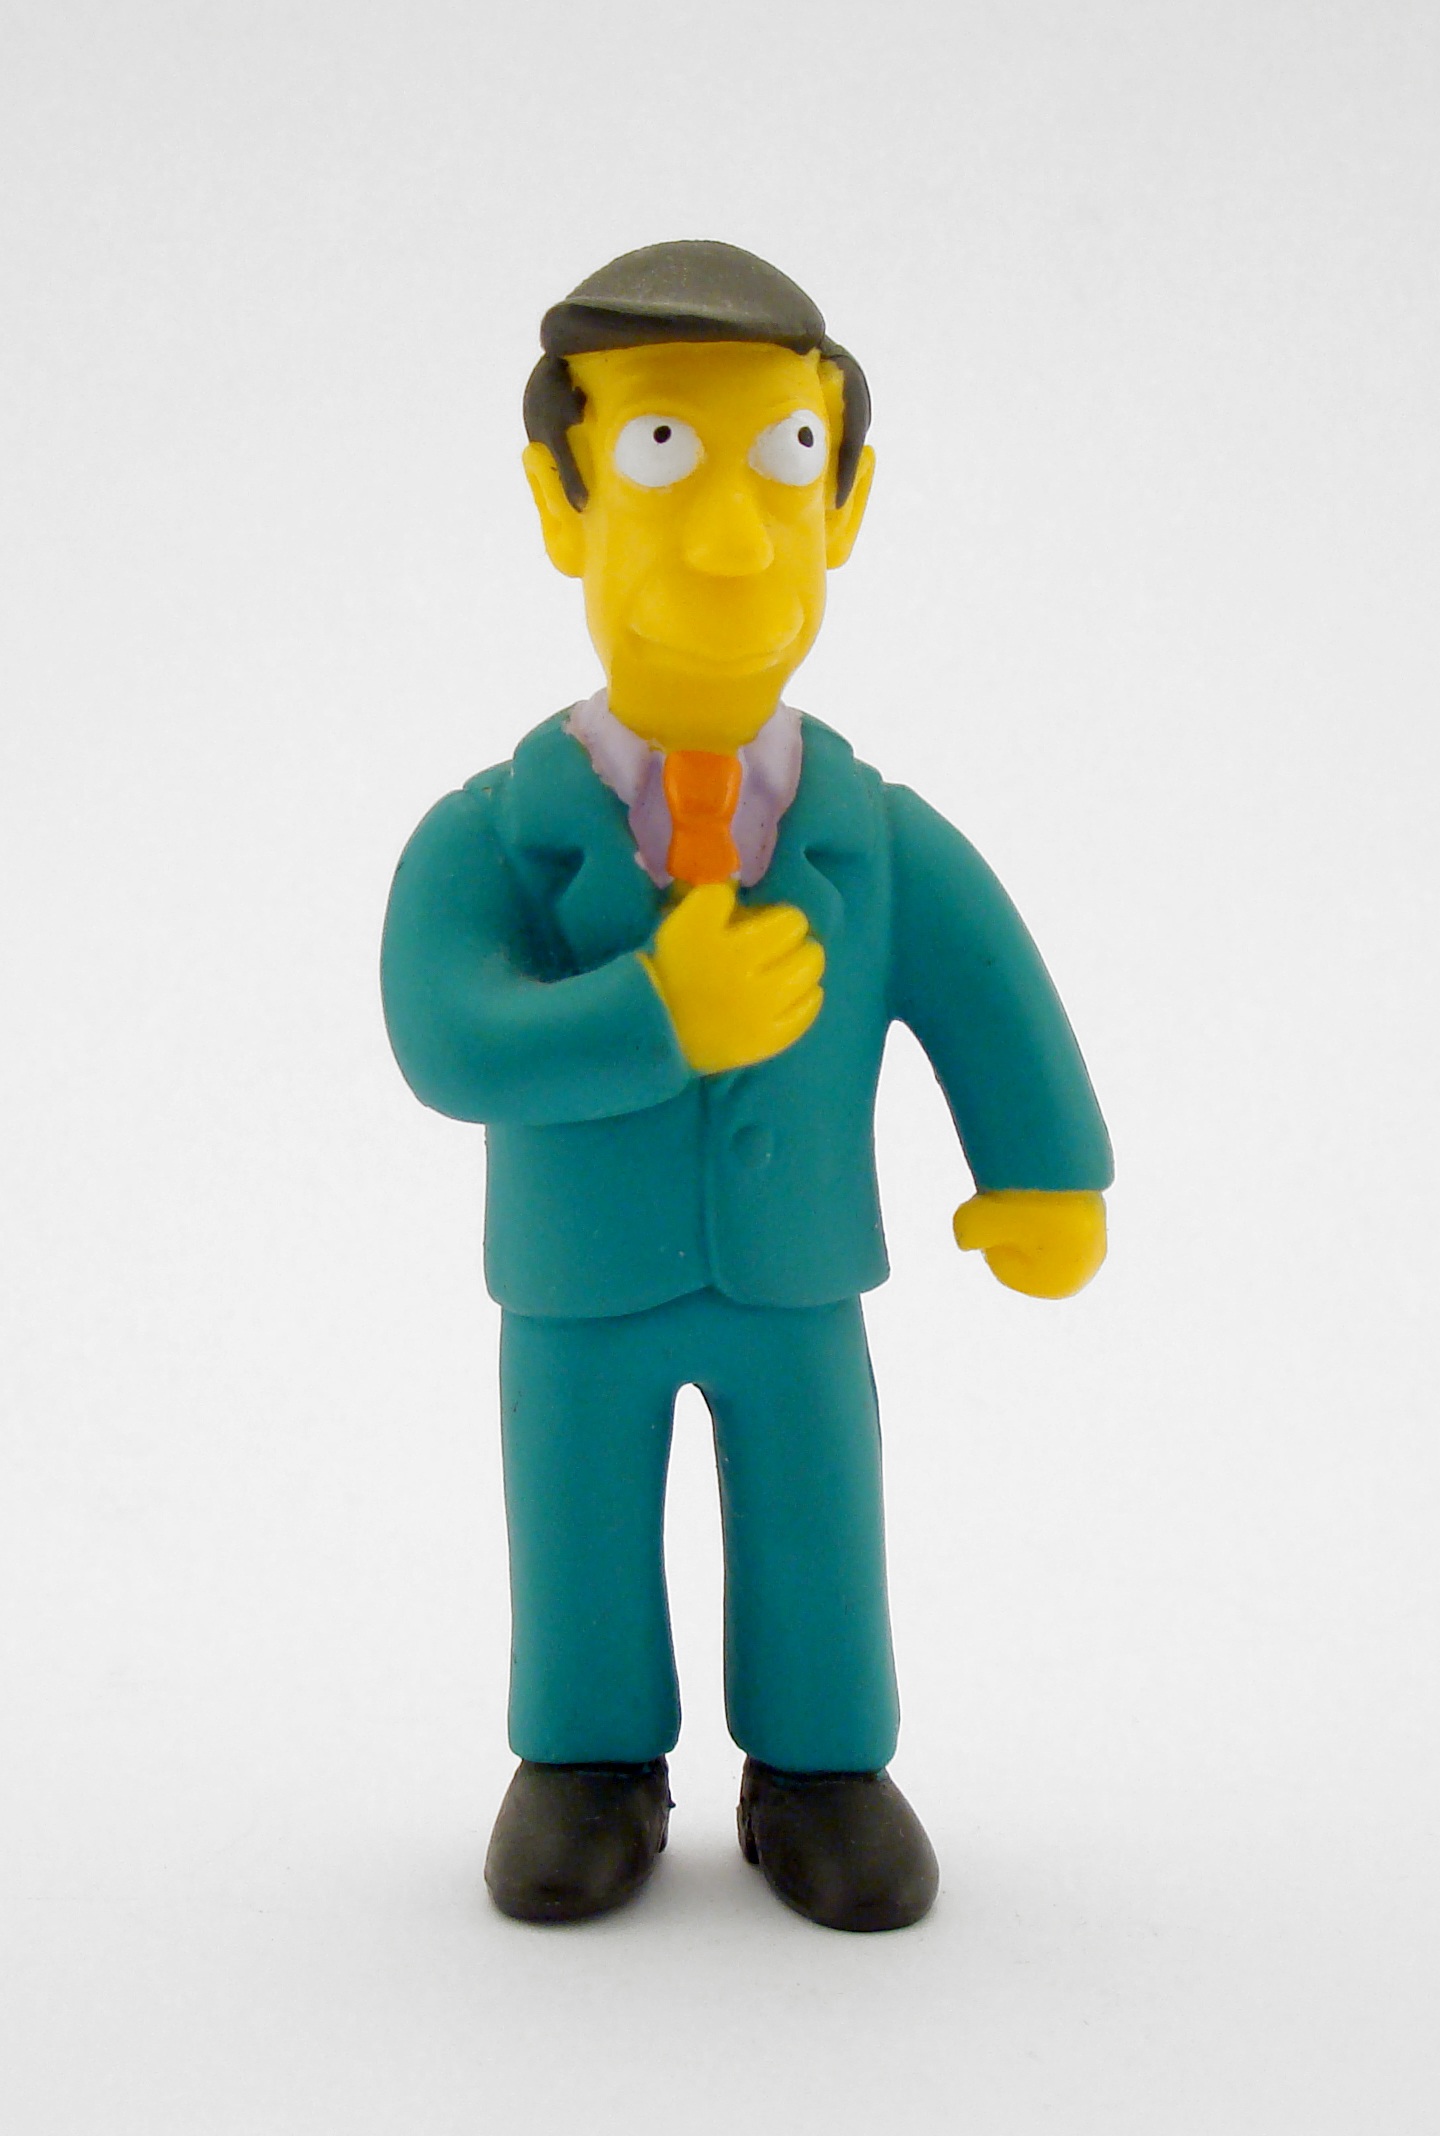
cartoon, mascot, toy, action figure, figurine, stuffed toy